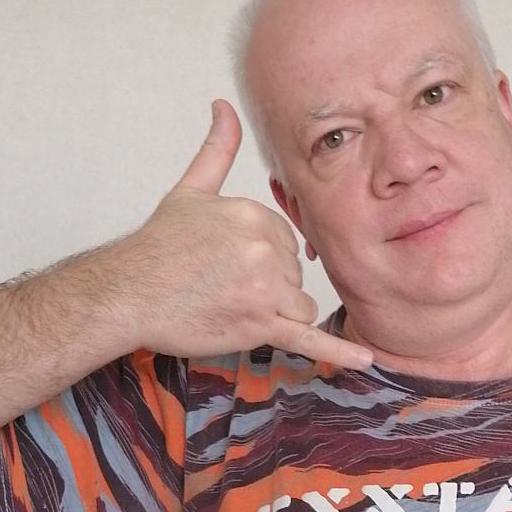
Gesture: call